Bermuda Institute of Ocean Sciences

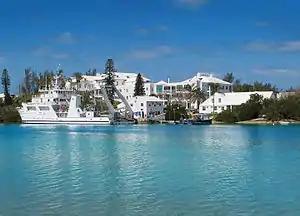
R/V "Atlantic Explorer" at the dock.

ASU BIOS has a range of research programs investigating the role of the ocean in global climate, the health of coral reefs, and the connection between healthy oceans and healthy people. The geographical range is not restricted to the waters around Bermuda, but also extends to the Arctic, the Antarctic and the tropics. The Center for Integrated Ocean Observations program is an international collaboration of oceanographers and climate scientists. Taking advantage of Bermuda's unique position, their goal is to better understand the biological, chemical and physical processes that take place in the ocean and the ocean's role in regulating the Earth's climate. The International Center for Ocean and Human Health is designed to address both health of the ocean (such as pollution threats) and health from the ocean (including nutrients and pharmaceutical applications). Working with experts on ocean acidification, coral reefs, ecotoxicology, algal biofuel, and the carbon cycle. The Risk Prediction Initiative (RPI) program brings climate scientists and insurers together to collaborate to identify new directions for climate research. Matching the institute's unique research ability with Bermuda's insurance market, this business-science partnership provides rapid, current and comprehensive information to those parts of the business community affected by environmental change.